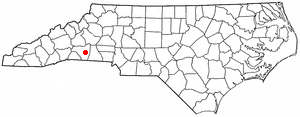
Bostic est une ville américaine située dans le comté de Rutherford dans l'État de Caroline du Nord. En 2010, sa population était de 386 habitants.